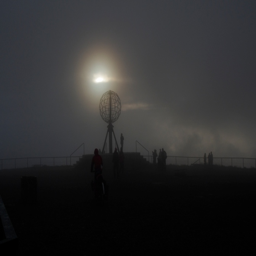
this was about as much sun as we got that night .